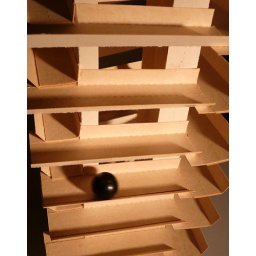
A ball rolls around a card 'helter skelter'.Haiku- rolling down the hill- the long road is seldom straight- travelling homewards.